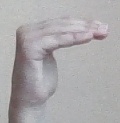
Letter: haa